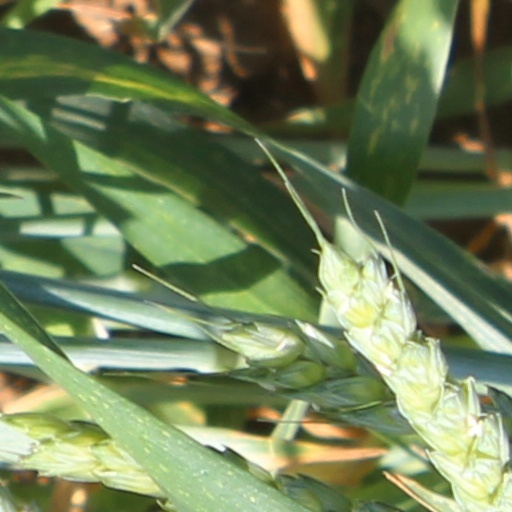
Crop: wheat